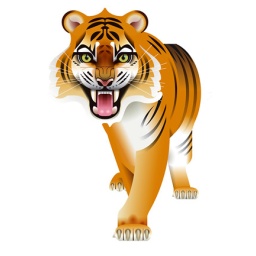
tiger wall decal as part of a jungle set, currently in production (sept 09). sallyboyle.etsy.com